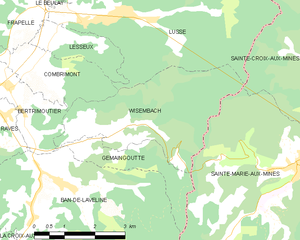
Carte des communes françaises Wisembach